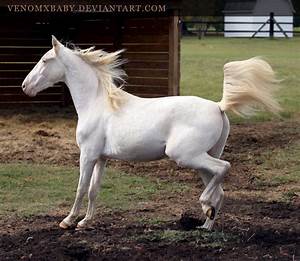
Label: horse